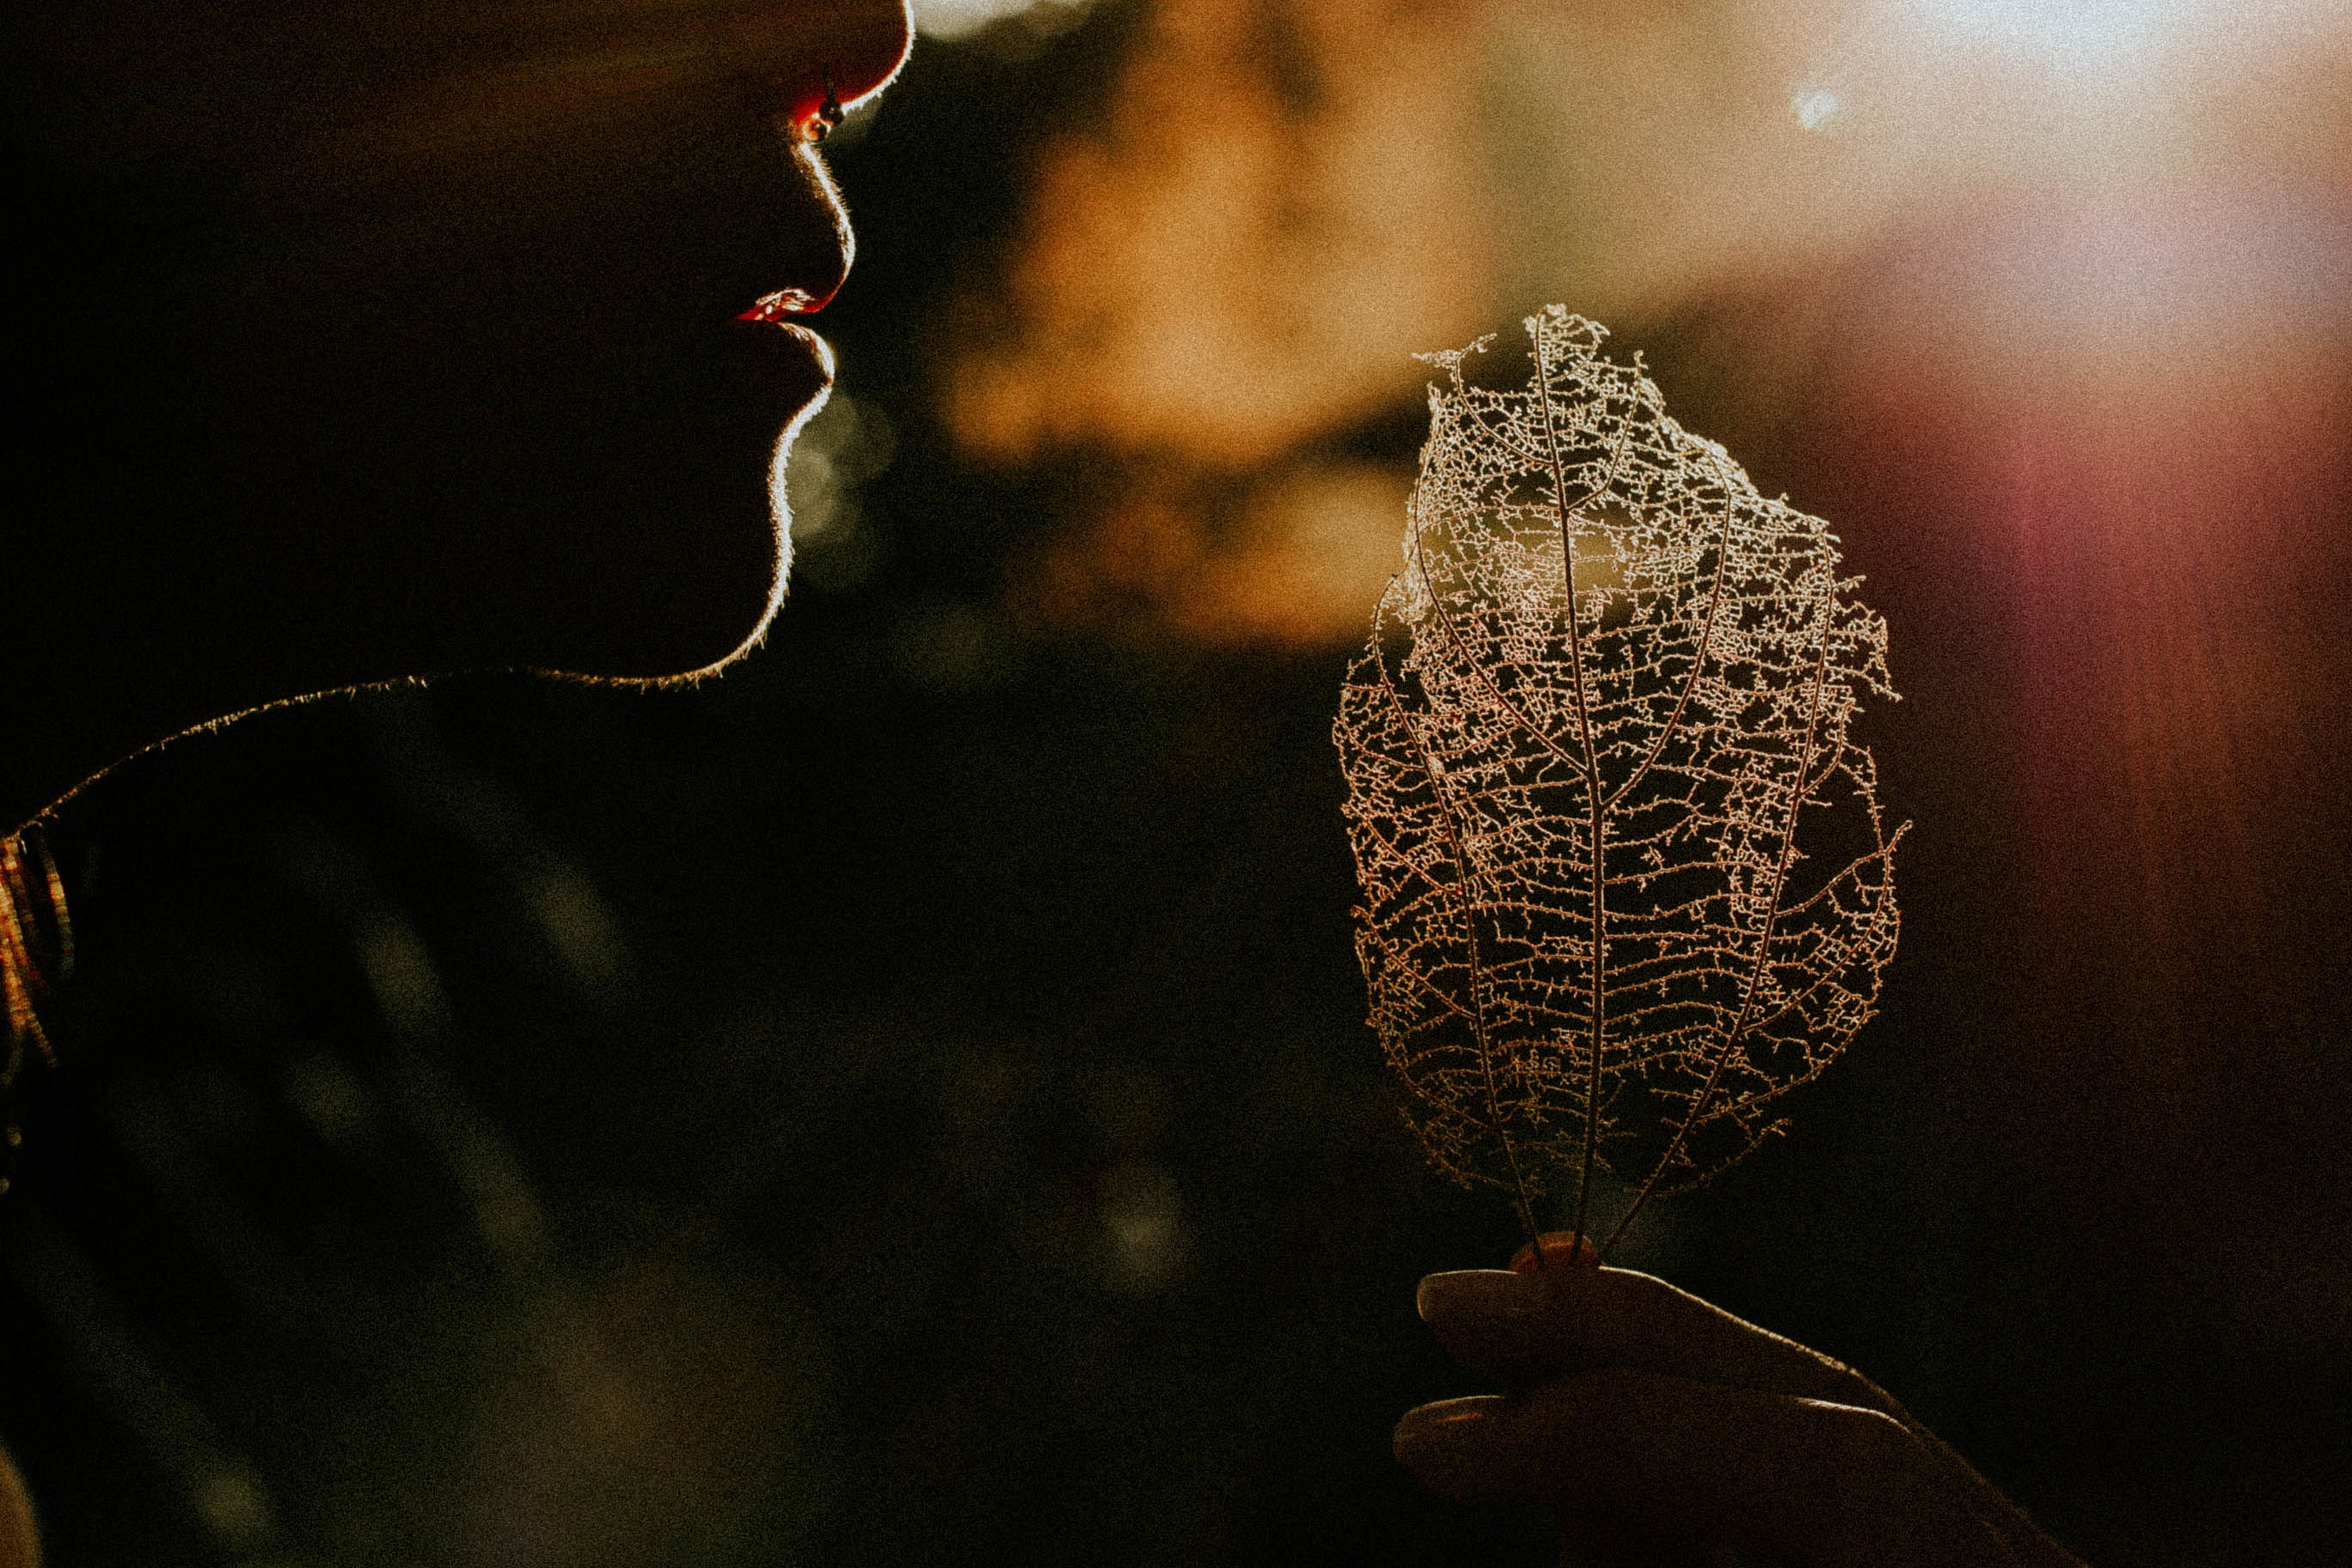
leaf, backlighting, sky, plant, tree, photography, macro photography, flower, pollen, still life photography